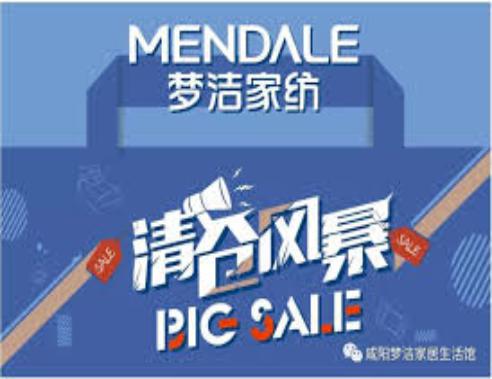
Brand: meng jie-2
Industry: Necessities